Mandeville Island

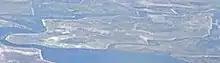
Mandeville Island and Quimby Island in an aerial photo taken looking toward the east in 2018.

Mandeville Island is an island in the Sacramento–San Joaquin Delta located about northwest of Stockton, in central California in the United States. The island covers about , and lies between the Old River to the west and Middle River to the east, both distributaries of the San Joaquin River-Stockton Deepwater Shipping Channel. The Connection Slough forms the island's southern end, and Sand Mound Slough borders the island to the north. The island lies directly to the east of Franks Tract State Recreation Area. It is in San Joaquin County, and managed by Reclamation District 2027.